Rodan (film)

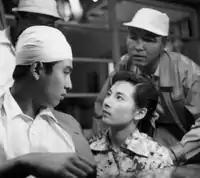
Ishirō Honda gives instructions to Kenji Sahara and Yumi Shirakawa, during filming.

While shooting the scene in which Rodan flies over the (connecting Saikai and Sasebo in Nagasaki Prefecture), the pulley from which Haruo Nakajima was suspended broke. He fell from a height of twenty-five feet, but the wings and the water, which was about one and a half feet deep, absorbed much of the impact.